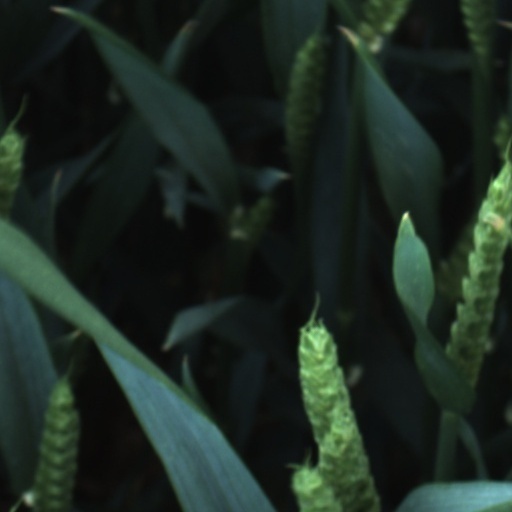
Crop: wheat